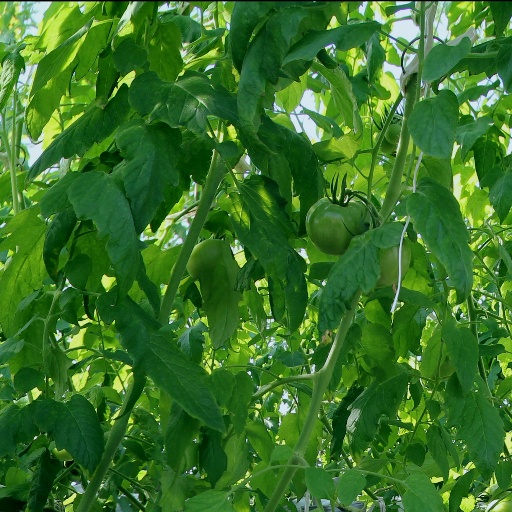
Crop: tomato